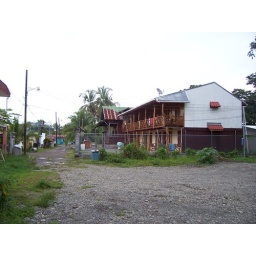
This is a view of our apartment building in Puerto Viejo. It is the building on the right with the wooden railing on the balcony.